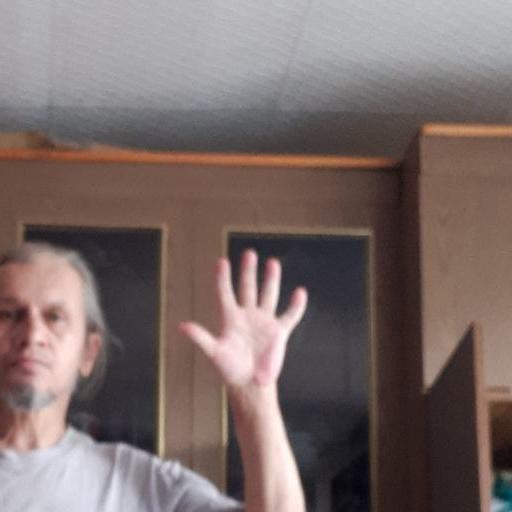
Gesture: palm